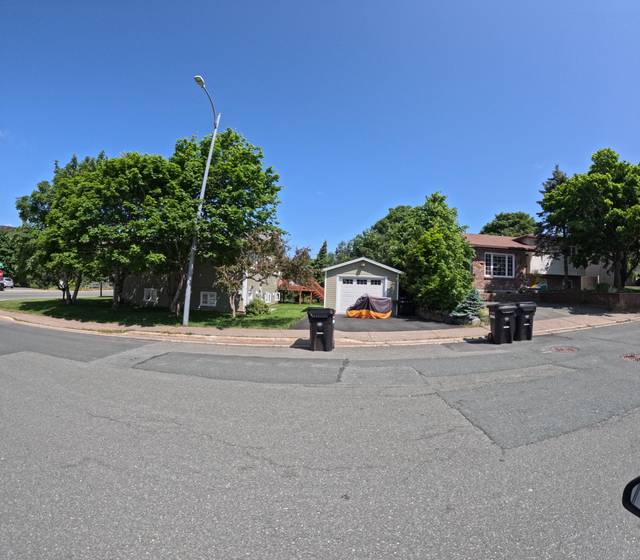
Region: Canada
Coordinates: 47.531, -52.774